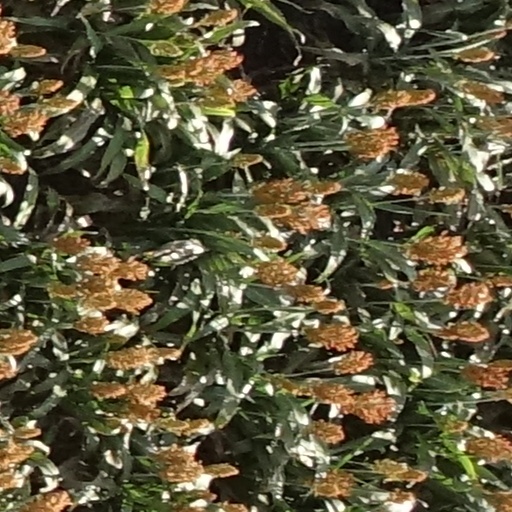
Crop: sorghum